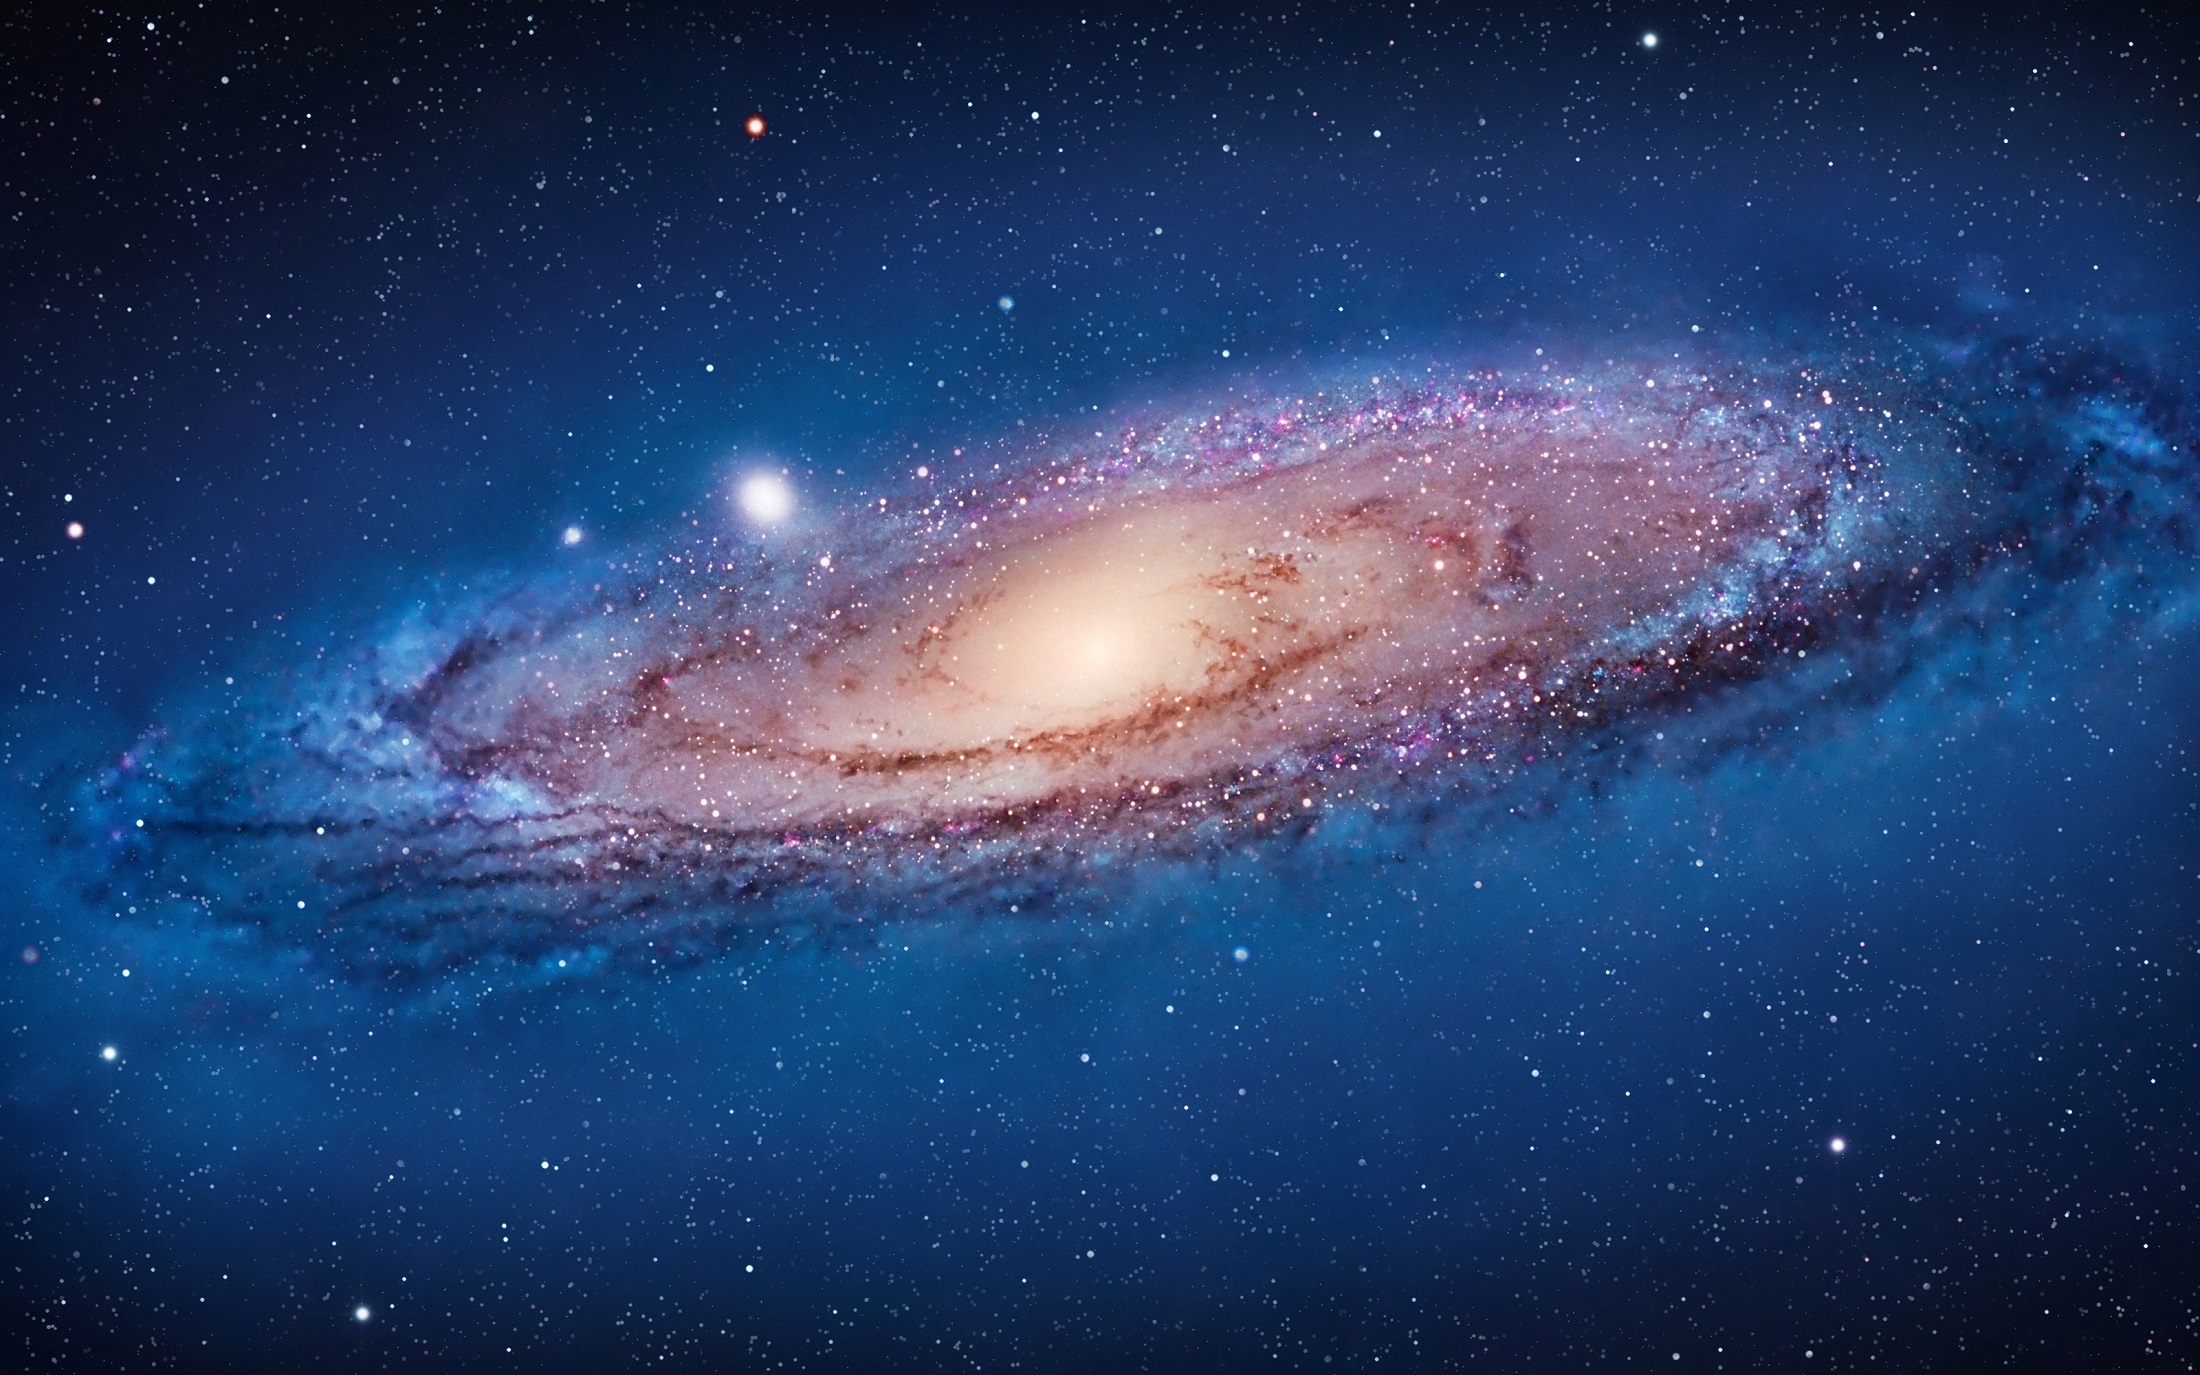
cosmos, atmosphere, space, dust, galaxy, nebula, outer space, astronomy, stars, universe, m31, astronomical object, andromeda galaxy, spiral galaxy, ngc 224, messier 31